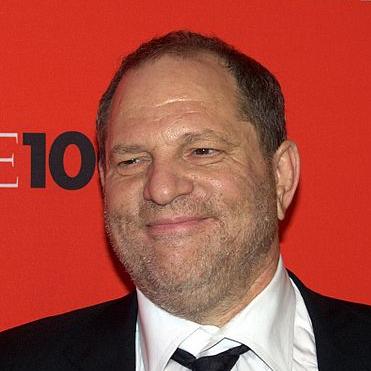
Age: 57